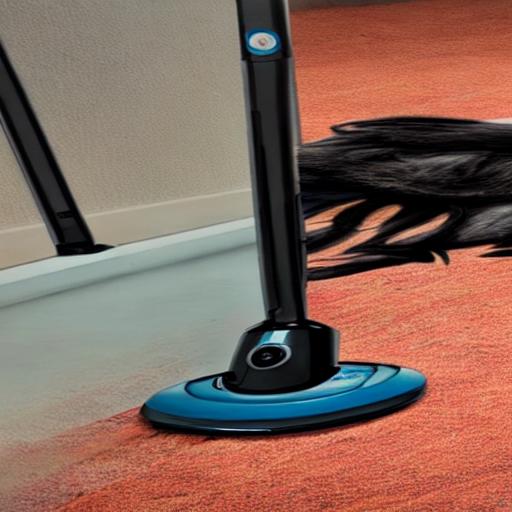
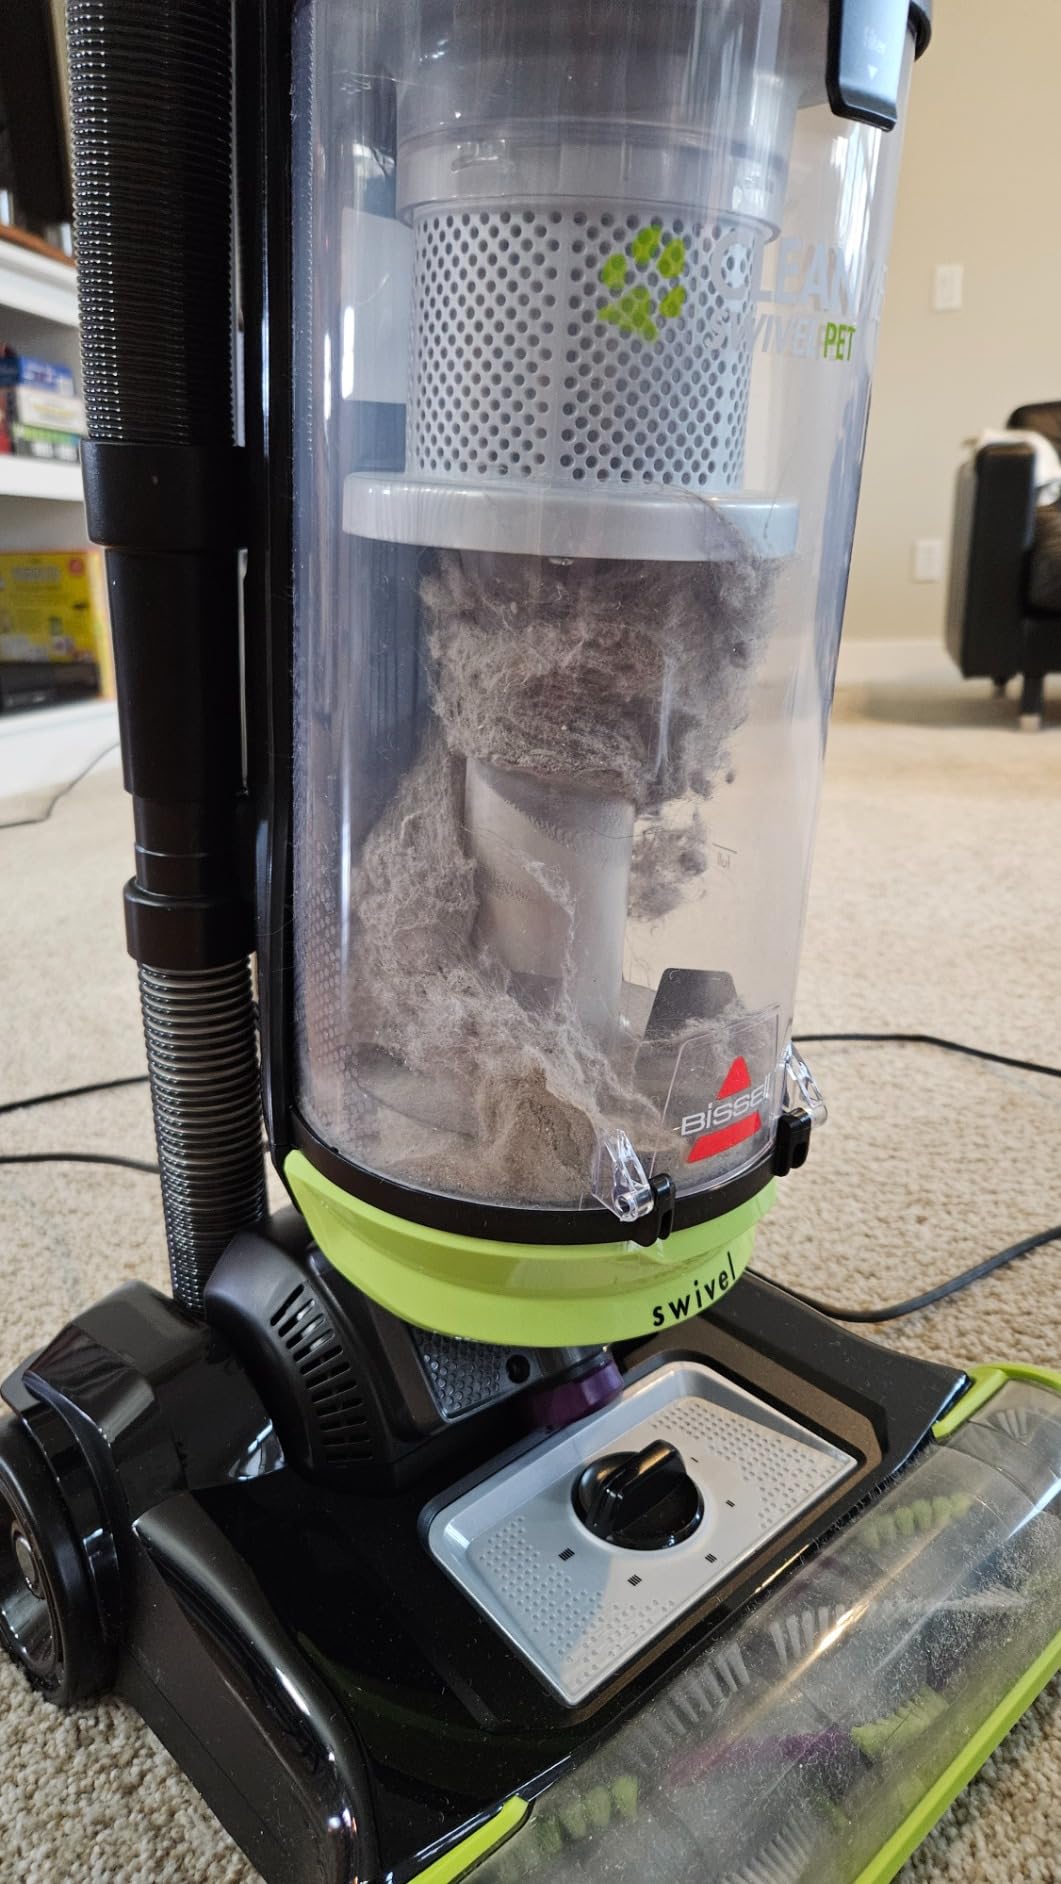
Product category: items_vacuum
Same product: no